I'm Going to Tell You a Secret

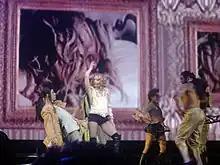
Madonna opening the Re-Invention World Tour with a performance of "Vogue"

The Re-Invention World Tour was the sixth concert tour by Madonna. It supported her ninth studio album "American Life", and visited North America and Europe. Madonna was inspired to create the tour after taking part in an art installation called X-STaTIC PRo=CeSS, directed by photographer Steven Klein. A number of songs were rehearsed for the tour, with twenty-four of them making the final setlist. The tour was divided into five segments: French Baroque-Marie Antionette Revival, Military-Army, Circus-Cabaret, Acoustic and Scottish-Tribal. The costumes were developed by designer Arianne Phillips based on the concept of re-invention. The opening segment displayed performances with dance in general. "Military" segment displayed performances with the theme of warfare. "Circus" displayed light-hearted performances while the "Acoustic" segment performances were melancholy. The final "Scottish" segment had Madonna and her performers display energetic dance routines.